Jumbo (musical)

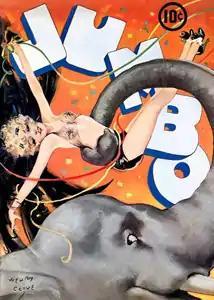
Original 1935 Program

Jumbo is a musical produced by Billy Rose, with music and lyrics by Richard Rodgers and Lorenz Hart and book by Ben Hecht and Charles MacArthur.